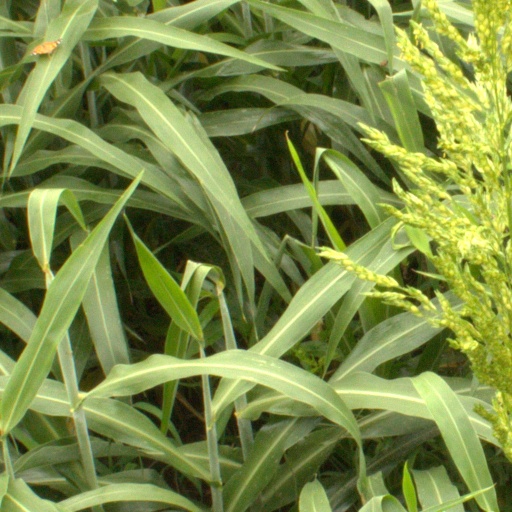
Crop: sorghum